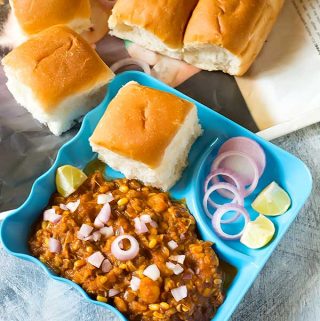
Dish: pav_bhaji